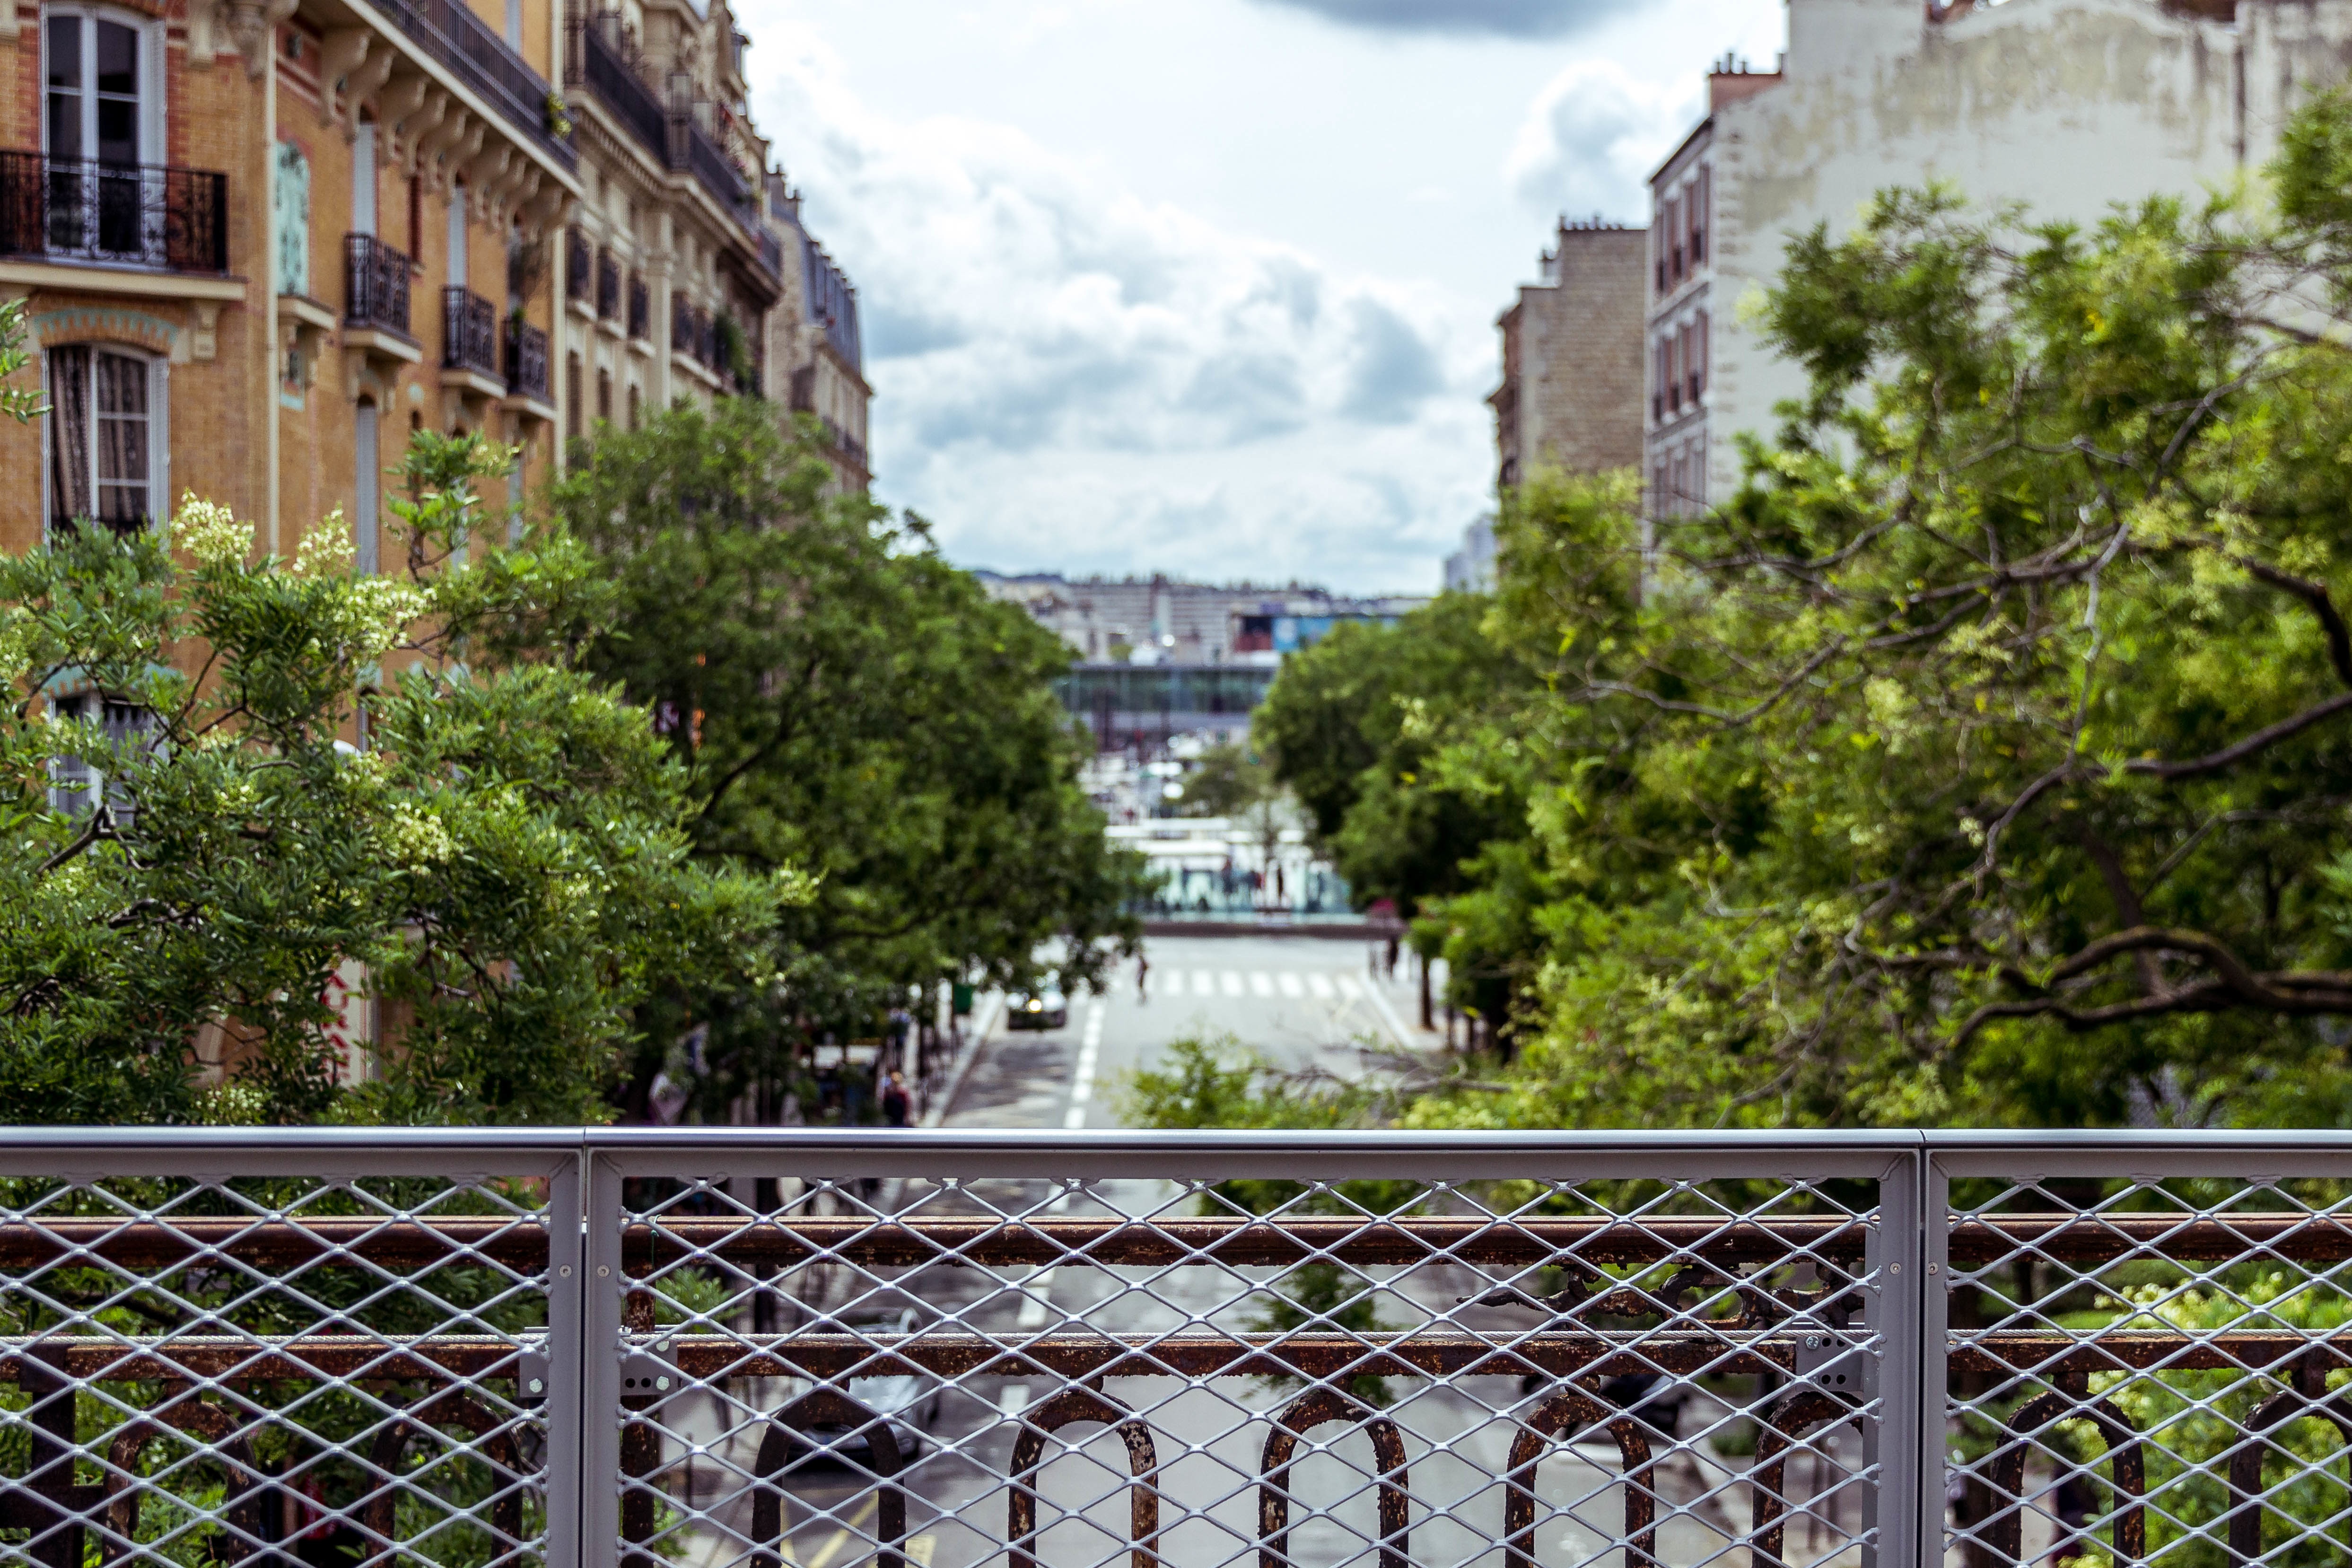
town, tourism, estate